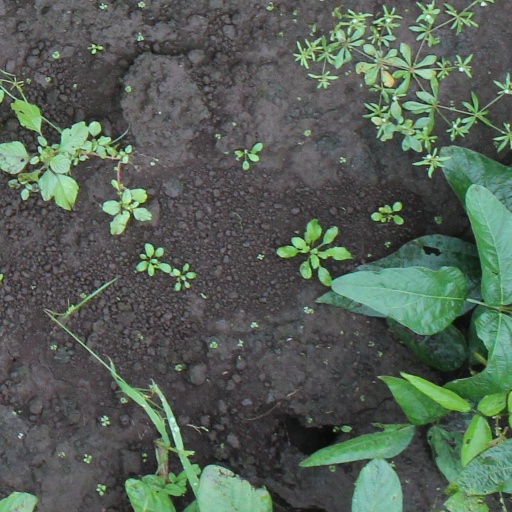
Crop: soybean